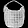
Label: Bag